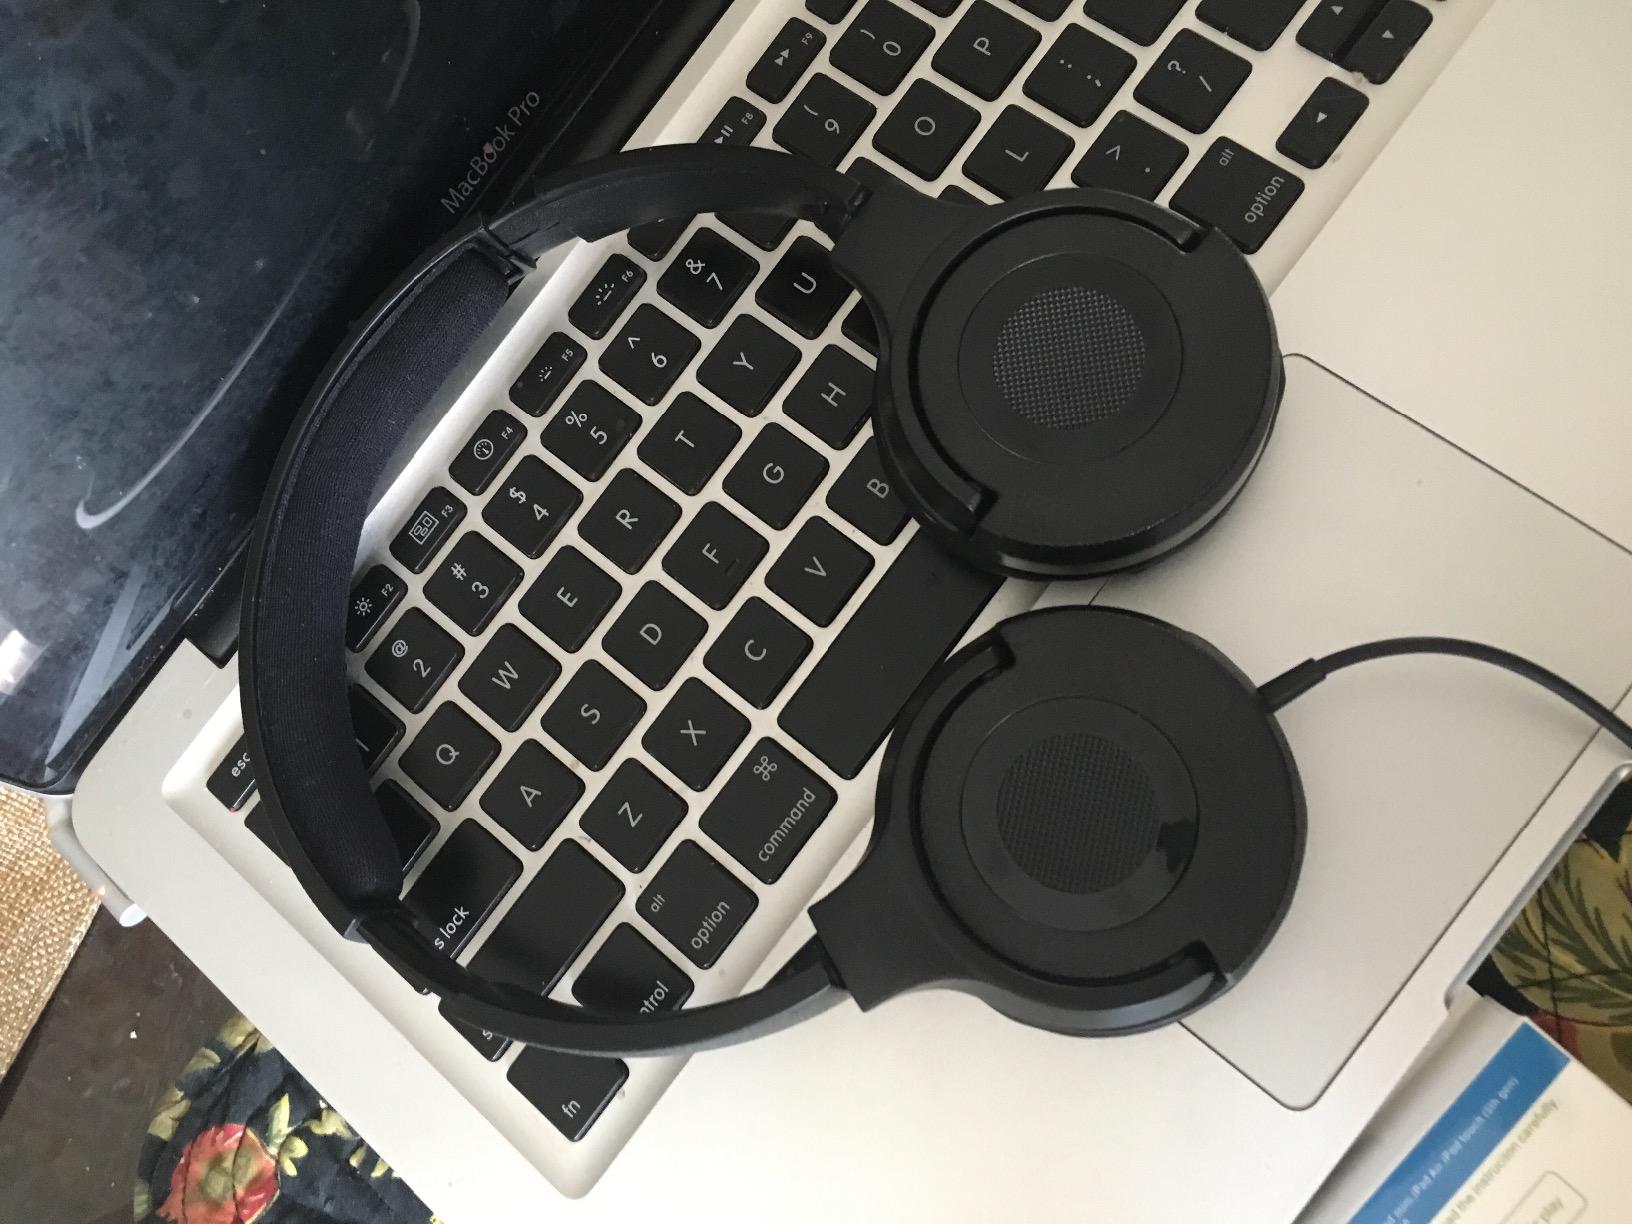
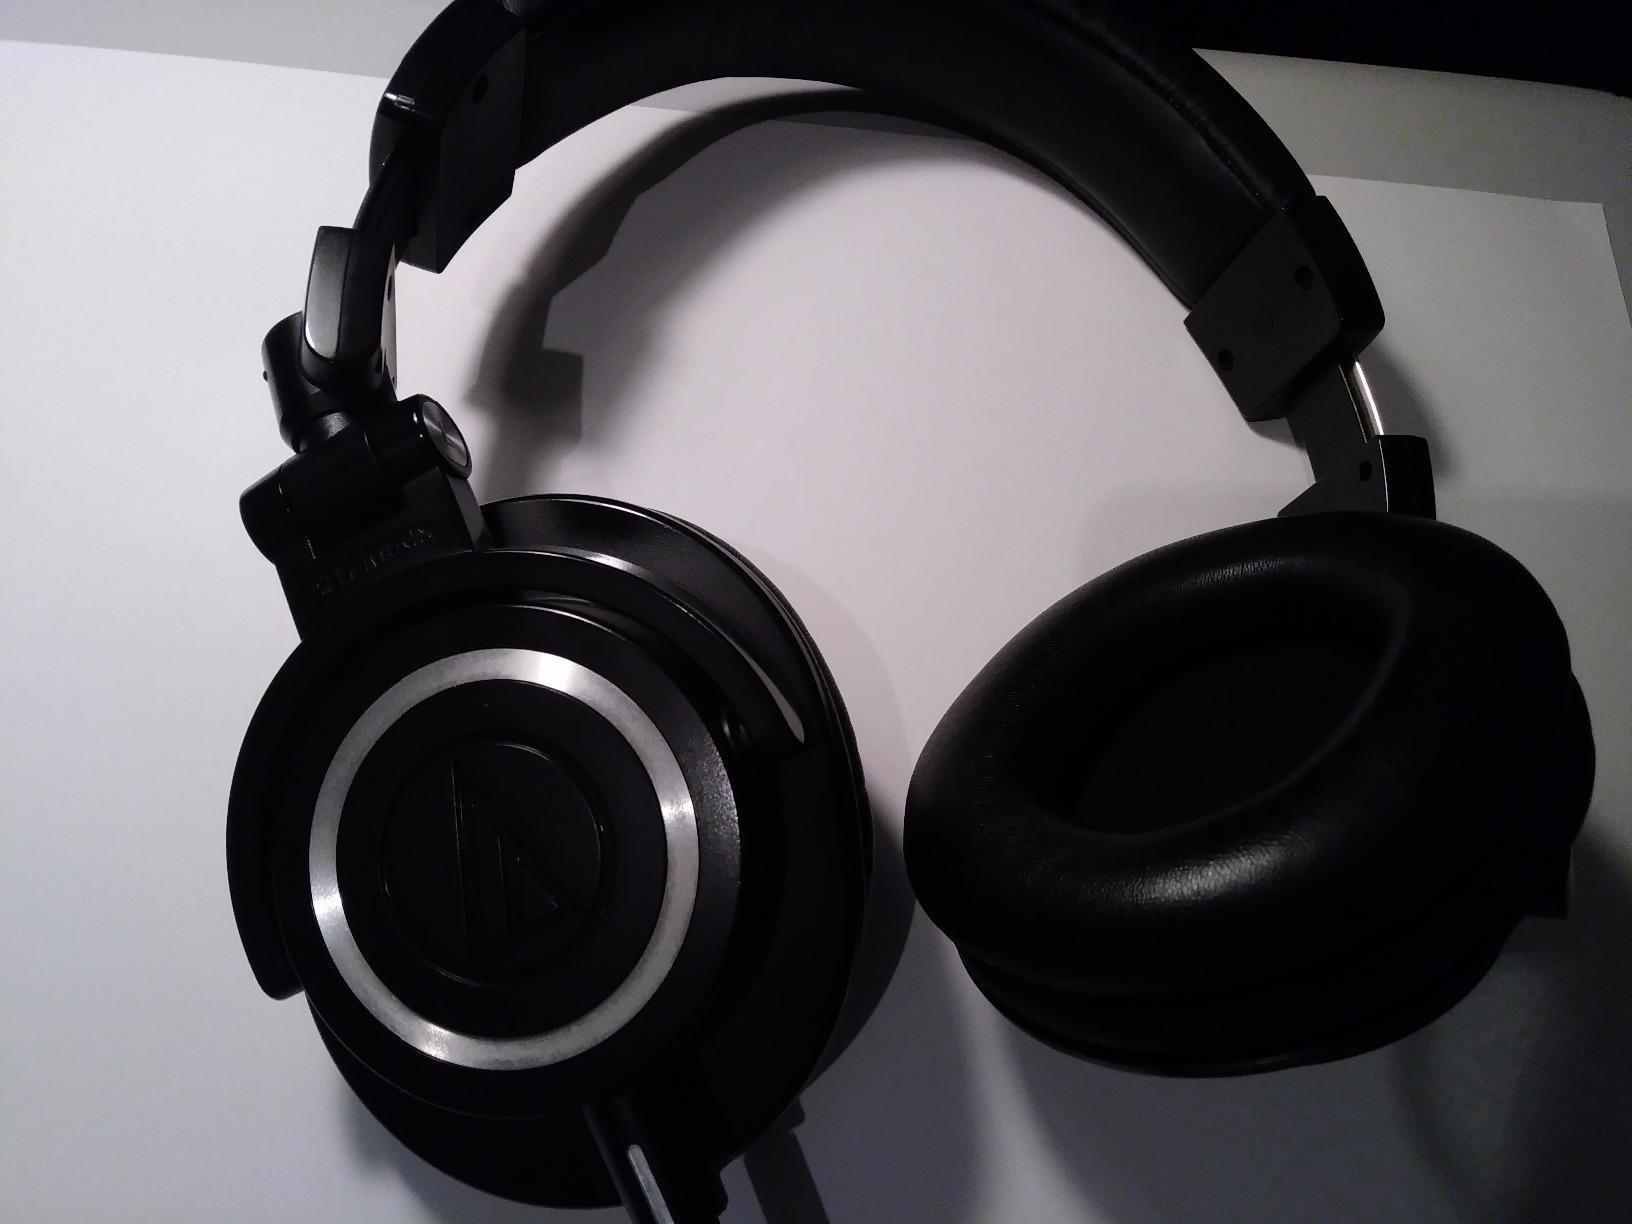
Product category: headphones
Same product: no